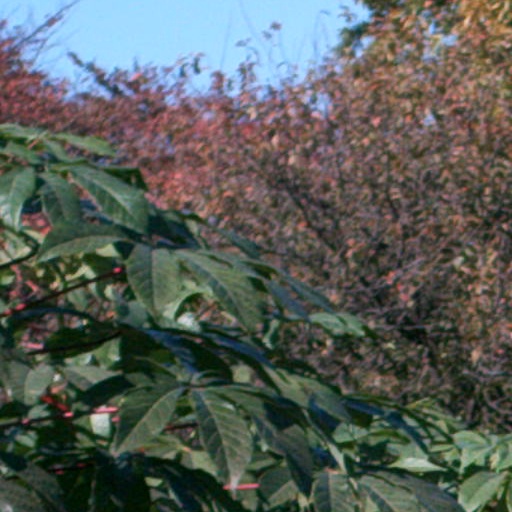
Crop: cassava